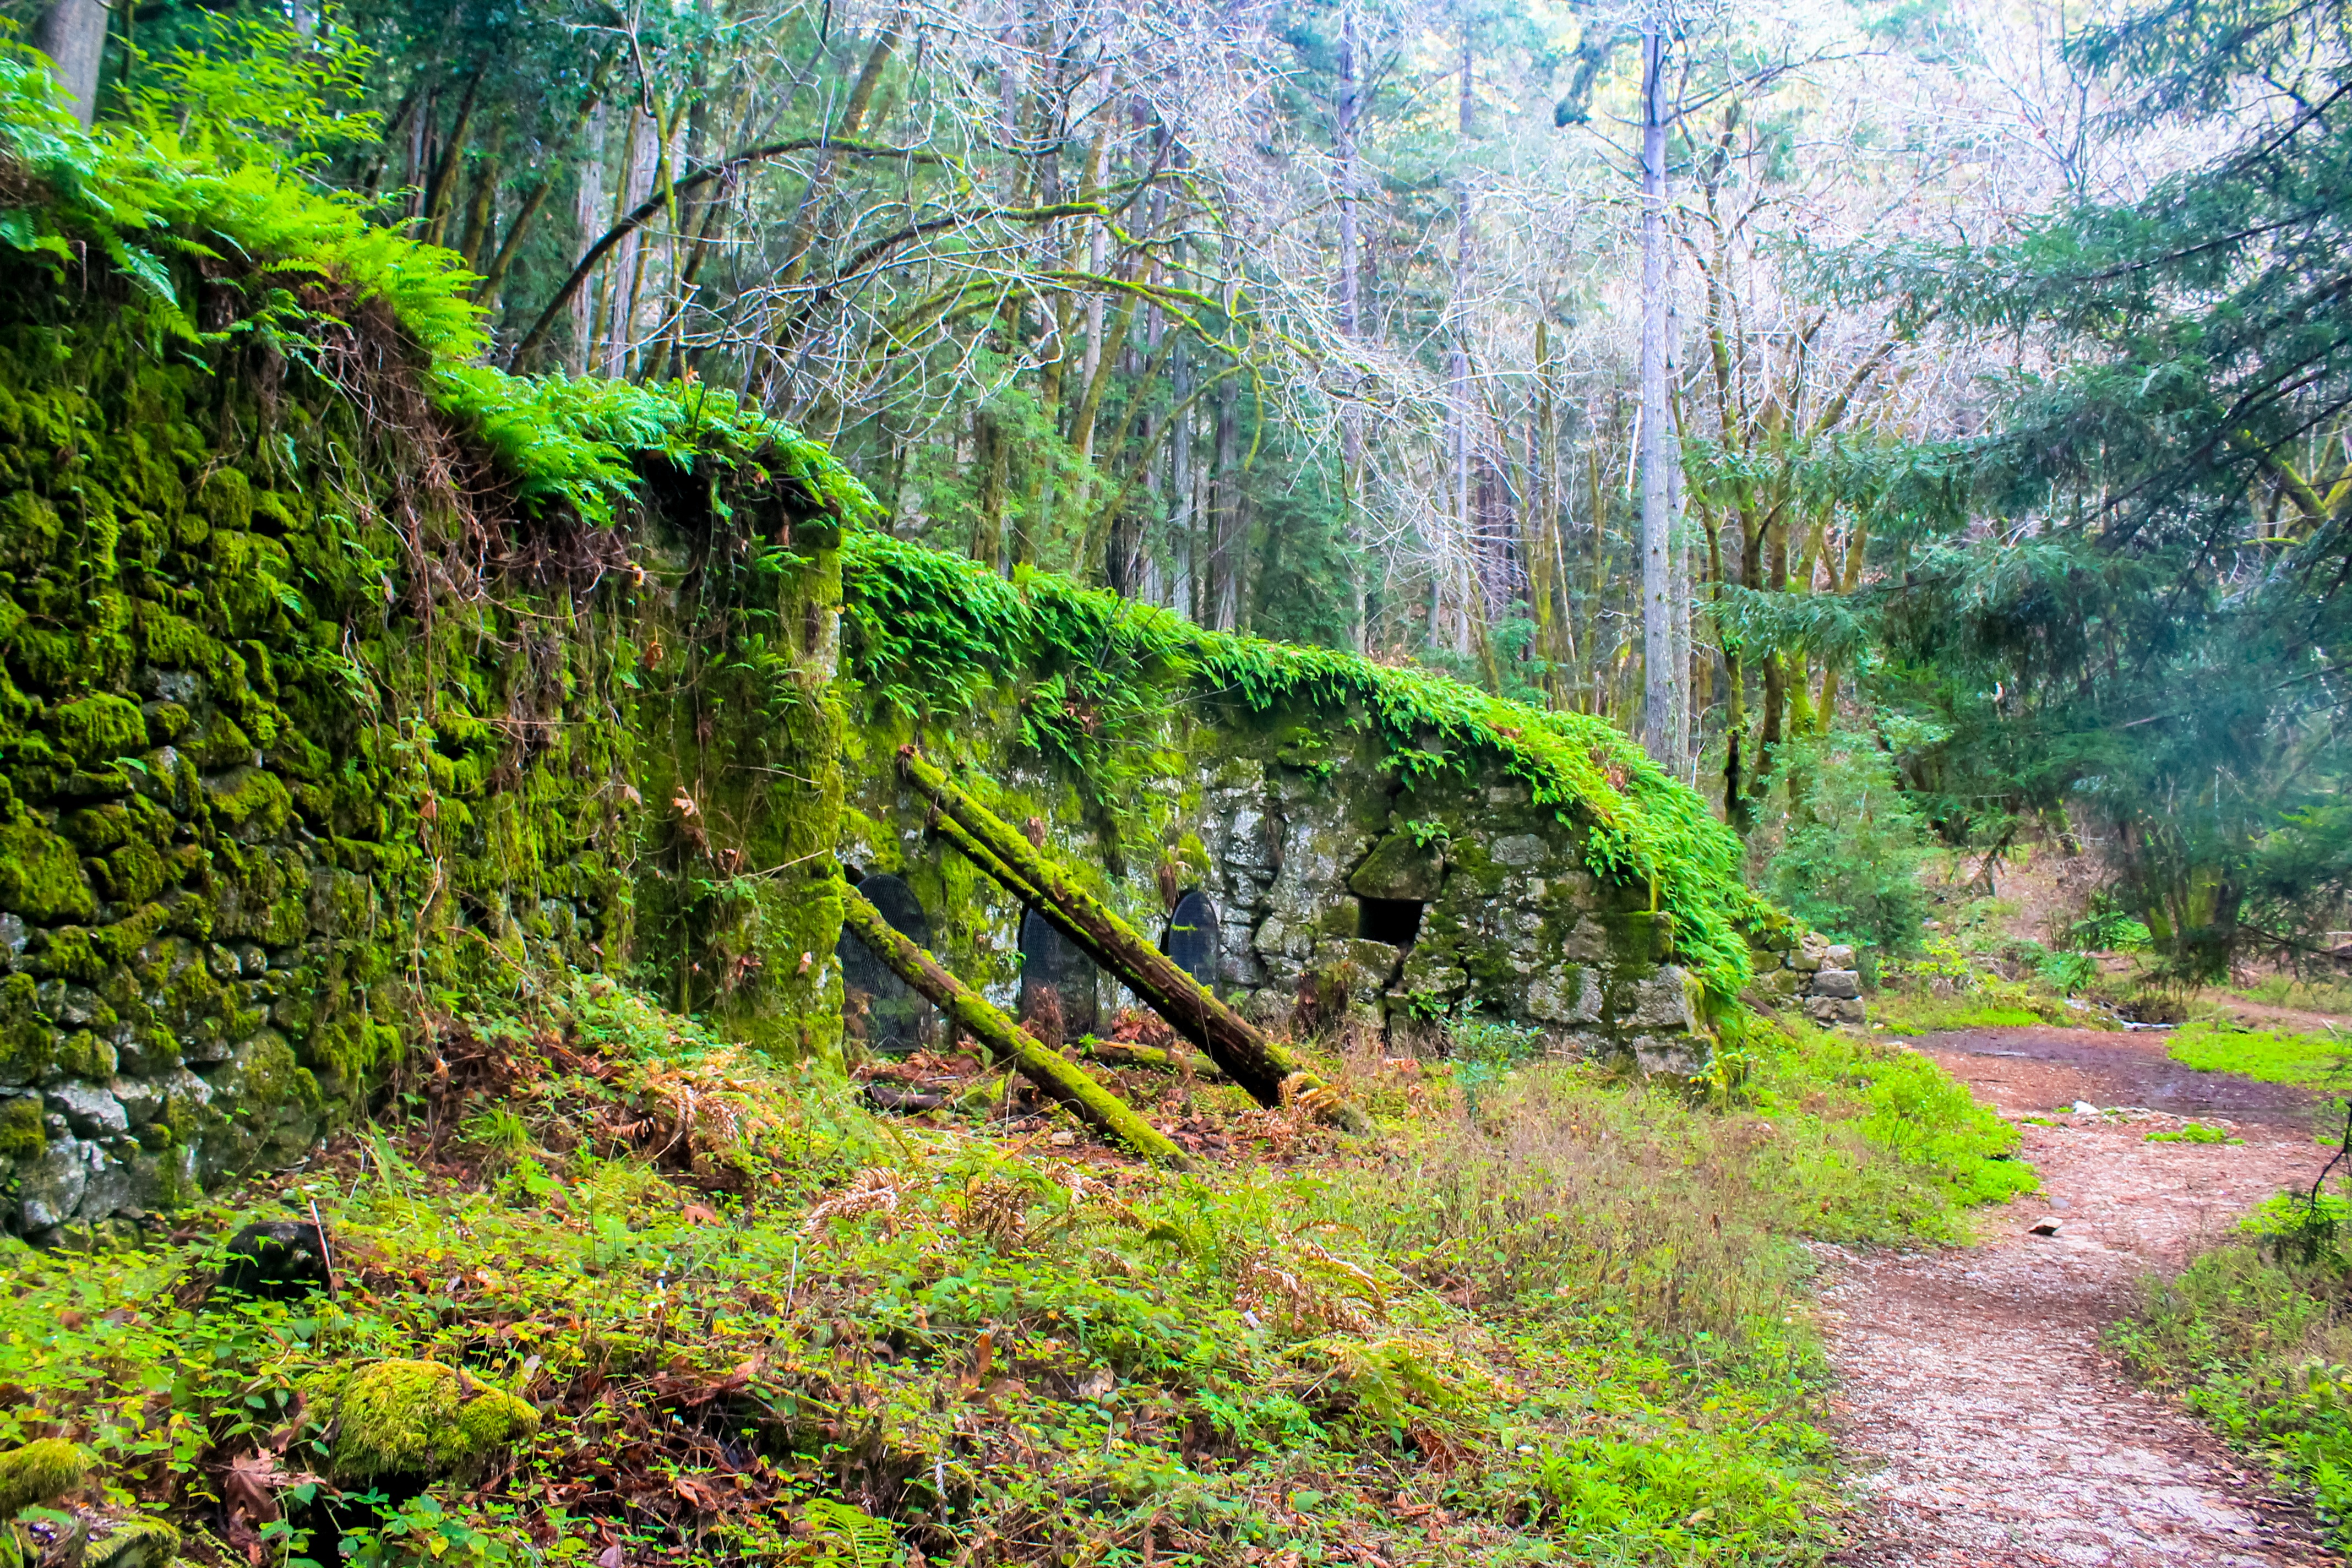
landscape, coast, tree, nature, forest, wilderness, mountain, plant, sun, hiking, trail, sunlight, leaf, flower, trunk, valley, travel, pine, environment, stream, green, jungle, scenic, natural, autumn, park, scenery, usa, america, ancient, flora, california, redwood, outdoors, woods, national, vegetation, shrub, rainforest, tall, deciduous, giant, united, woodland, sequoia, habitat, ecosystem, states, biome, old growth forest, natural environment, woody plant, temperate broadleaf and mixed forest, temperate coniferous forest